List of colossal sculptures in situ

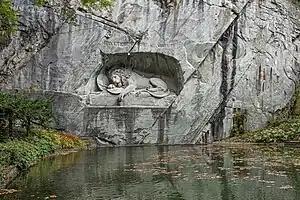
The "Lion Monument", an "in situ" sculpture in Lucerne, Switzerland

A colossal statue is one that is more than twice life-size. This is a list of colossal statues and other sculptures that were created, mostly or all carved, and remain "in situ". This list includes two colossal stones that were intended to be moved. However, they were never broken free of the quarry in which they were carved, and therefore they would be considered carved "in situ". Most of these were carved in ancient times.